Héctor Villalba

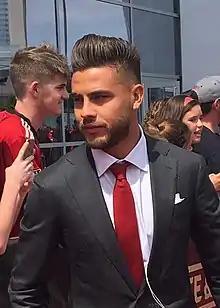
Tito Villalba after signing the Golden Spike for Atlanta United on 10 September 2017

Héctor Daniel "Tito" Villalba (born 26 July 1994) is a professional footballer who plays as a winger for Uruguayan Primera División team Peñarol. Born in Argentina, he represents Paraguay internationally.